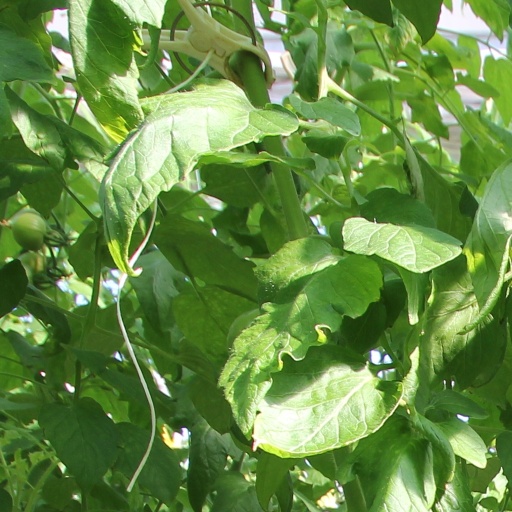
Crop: tomato